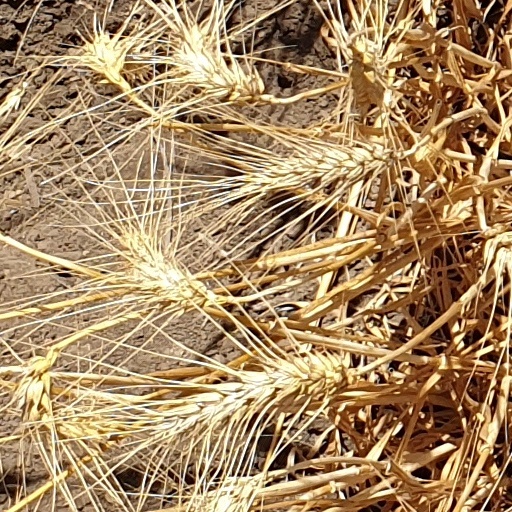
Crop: wheat